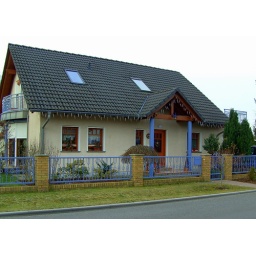
A cute German house in Schoenau (by Berlin)